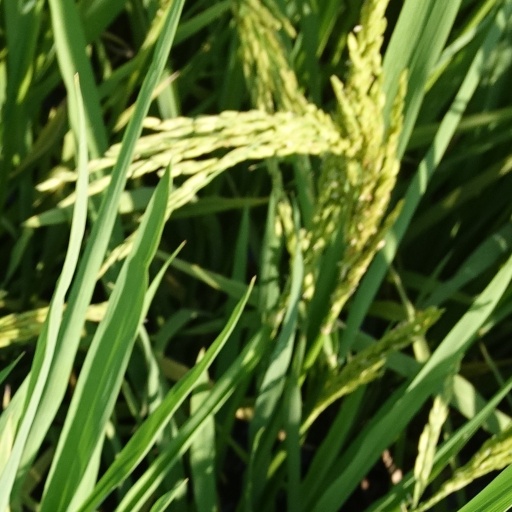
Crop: rice